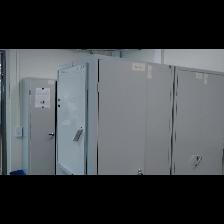
Label: NonHuman